Marksmanship badges (United States)

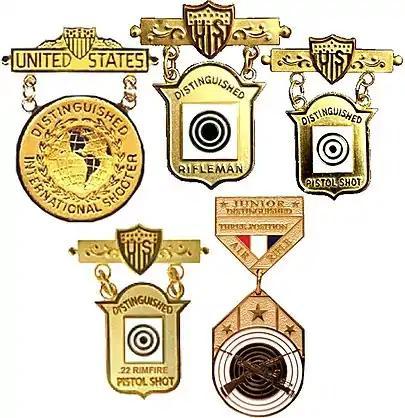
From top–left to lower–right: Distinguished International Shooter Badge, Distinguished Rifleman Badge, Distinguished Pistol Shot Badge, .22 Rimfire Pistol Distinguished Badge, and Junior Distinguished Badge

The U.S. armed forces award EIC badges to their members based on the CMP's records of leg points earned at a rifle and/or pistol match and in accordance with that member's service regulation(s). For example, the U.S. Navy and U.S. Marine Corps awards their Bronze EIC Badges when a sailor/Marine earns six leg points when competing in an authorized excellence category of competition, their Silver EIC Badges when eight leg points have been earned, and their Gold EIC Badges when ten leg points are earned. The U.S. Army and U.S. Coast Guard award their Bronze EIC Badges when a soldier/Coast Guardsman earns their first leg points when competing in an authorized excellence category of competition. However, the Army Silver EIC Badges and Coast Guard Silver EIC Badges are awarded differently; the U.S. Army will award their Silver EIC Badges when 20 leg points have been earned and the U.S. Coast Guard will award their Silver EIC Badges when a Coast Guardsman has earned their second set of leg points regardless of the number of points earned. The U.S. Air Force awards Bronze EIC Badges (without wreath) to airman who rank in the top 10% of competitors at a U.S. Air Force-approved competition; these competitions do not have to be CMP sanctioned. The Air Force Bronze EIC Badges with Wreath are awarded when six leg points have been earned in an authorized excellence category of competition and their Silver EIC Badges with Wreath when 20 leg points have been earned.